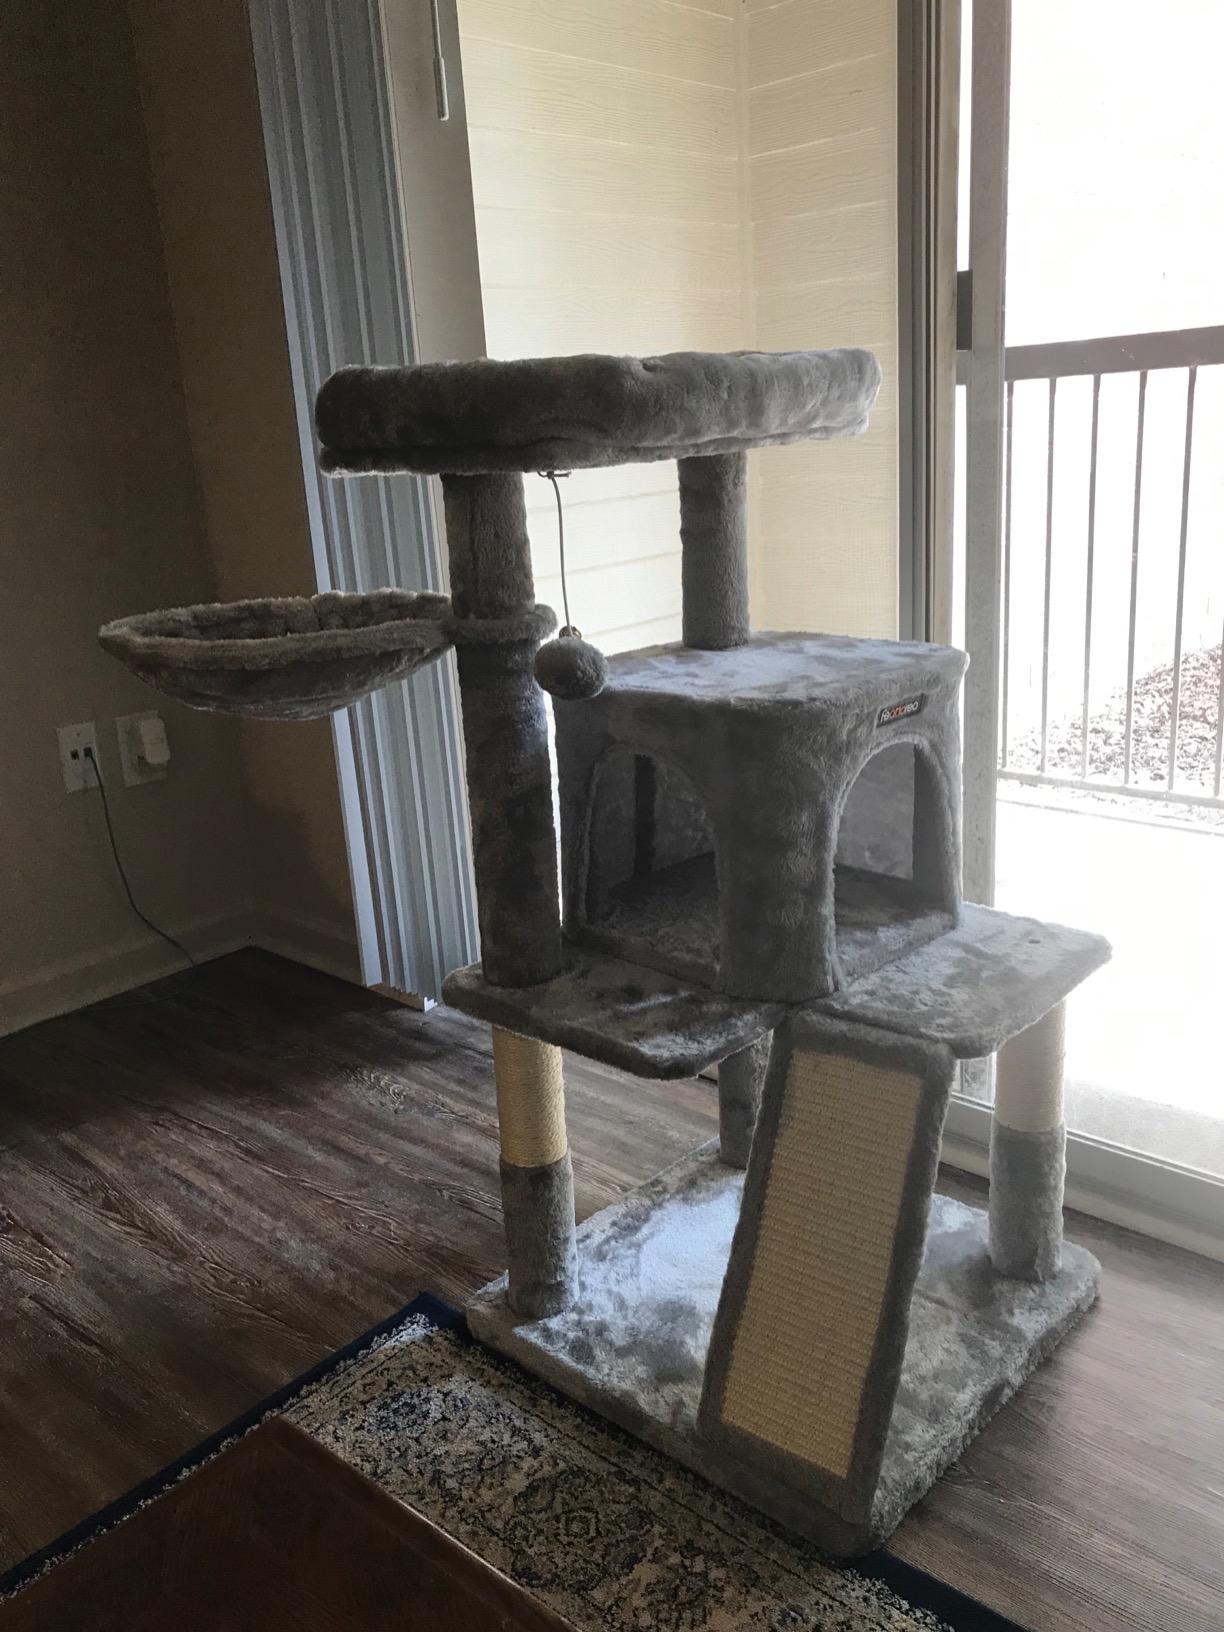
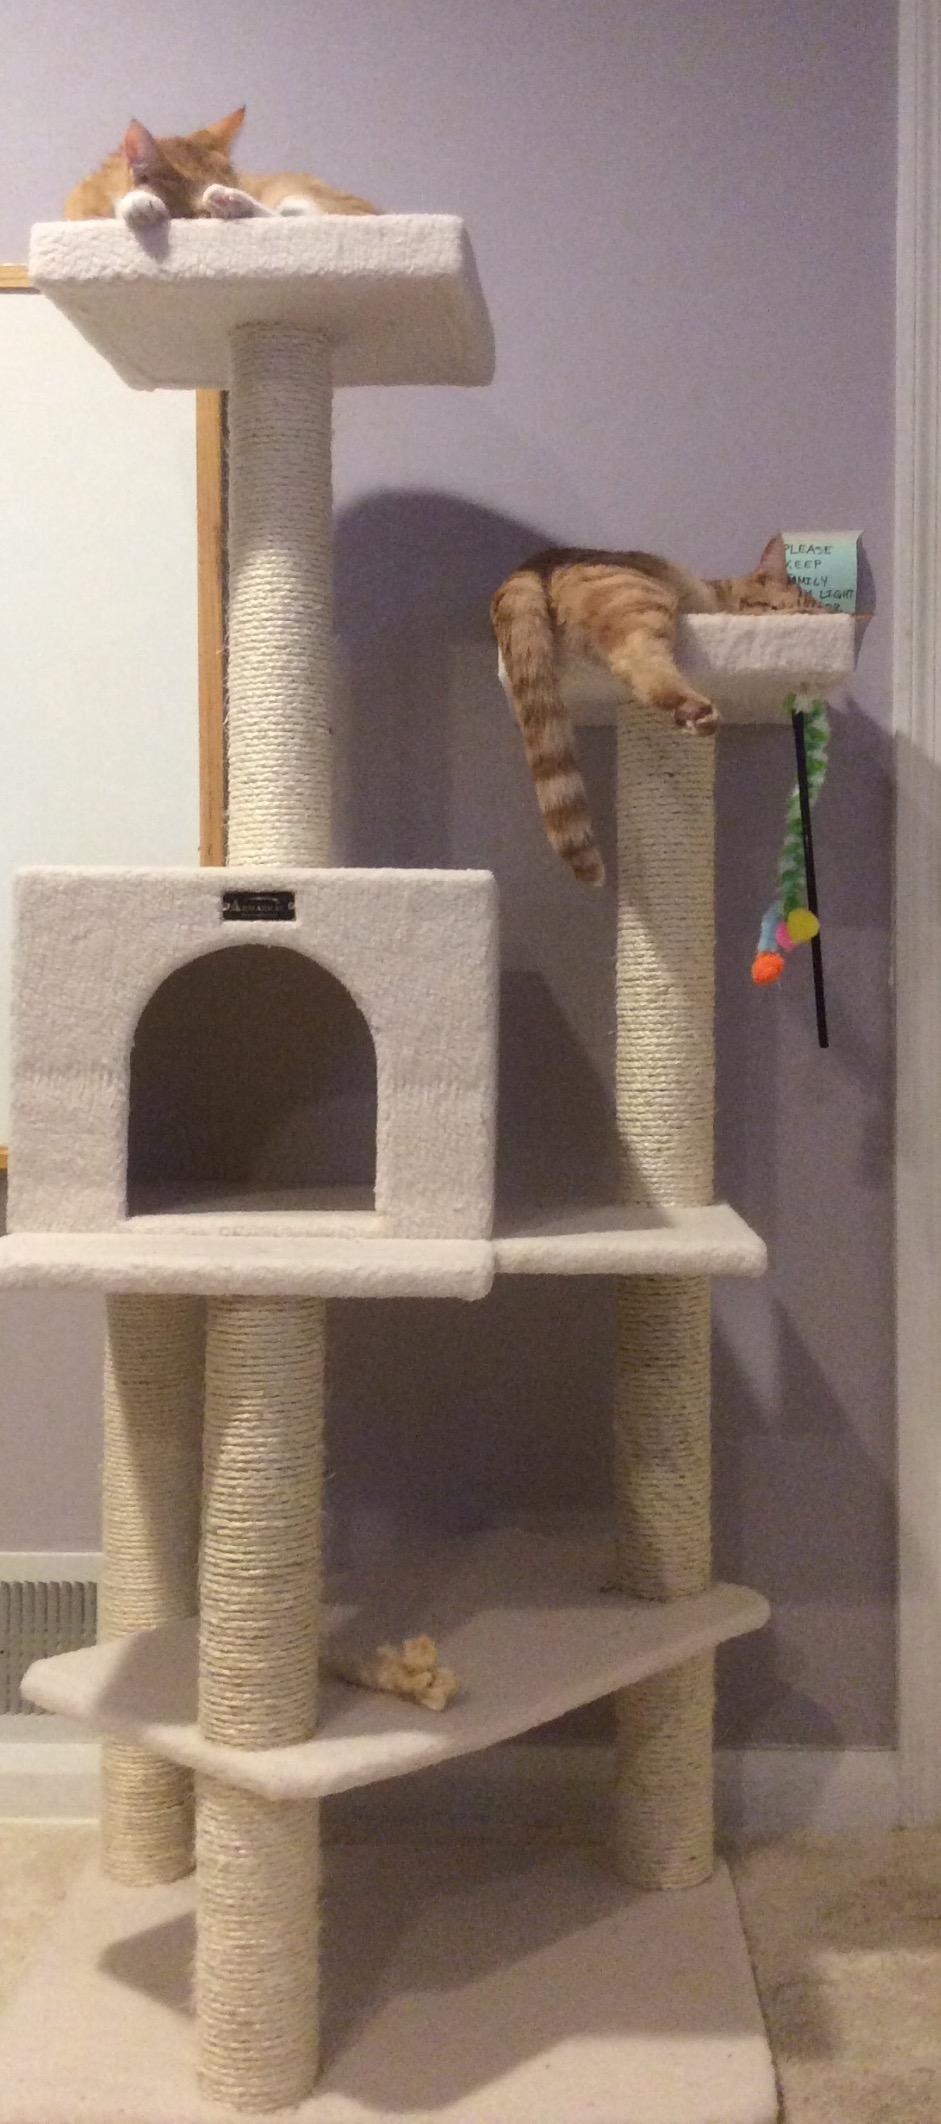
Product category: items_cat tree
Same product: no